Killing of Lucas Terra

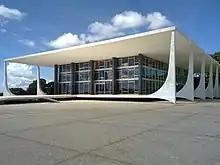
.

On the night Terra disappeared, on March 21, 2001, the boy called his father, Carlos Terra, from a public telephone, informing him that he was with Pastor Silvio Roberto Galiza and due to the time he was going to sleep at the Universal Church of the Kingdom of God, in the neighborhood of Rio Vermelho. During the searches, Pastor Galiza told contradictory versions about the last time he saw Lucas. According to the prosecutor in the case, Davi Gallo, the pastor was close to the phone Lucas called and the searches were "blurred" by false information.